South African Class 8X 2-8-0

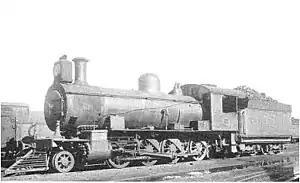
Ex CGR 8th Class no. 356 SAR Class 8X no. 894

The South African Railways Class 8X 2-8-0 of 1901 was a steam locomotive from the pre-Union era in the Cape of Good Hope.